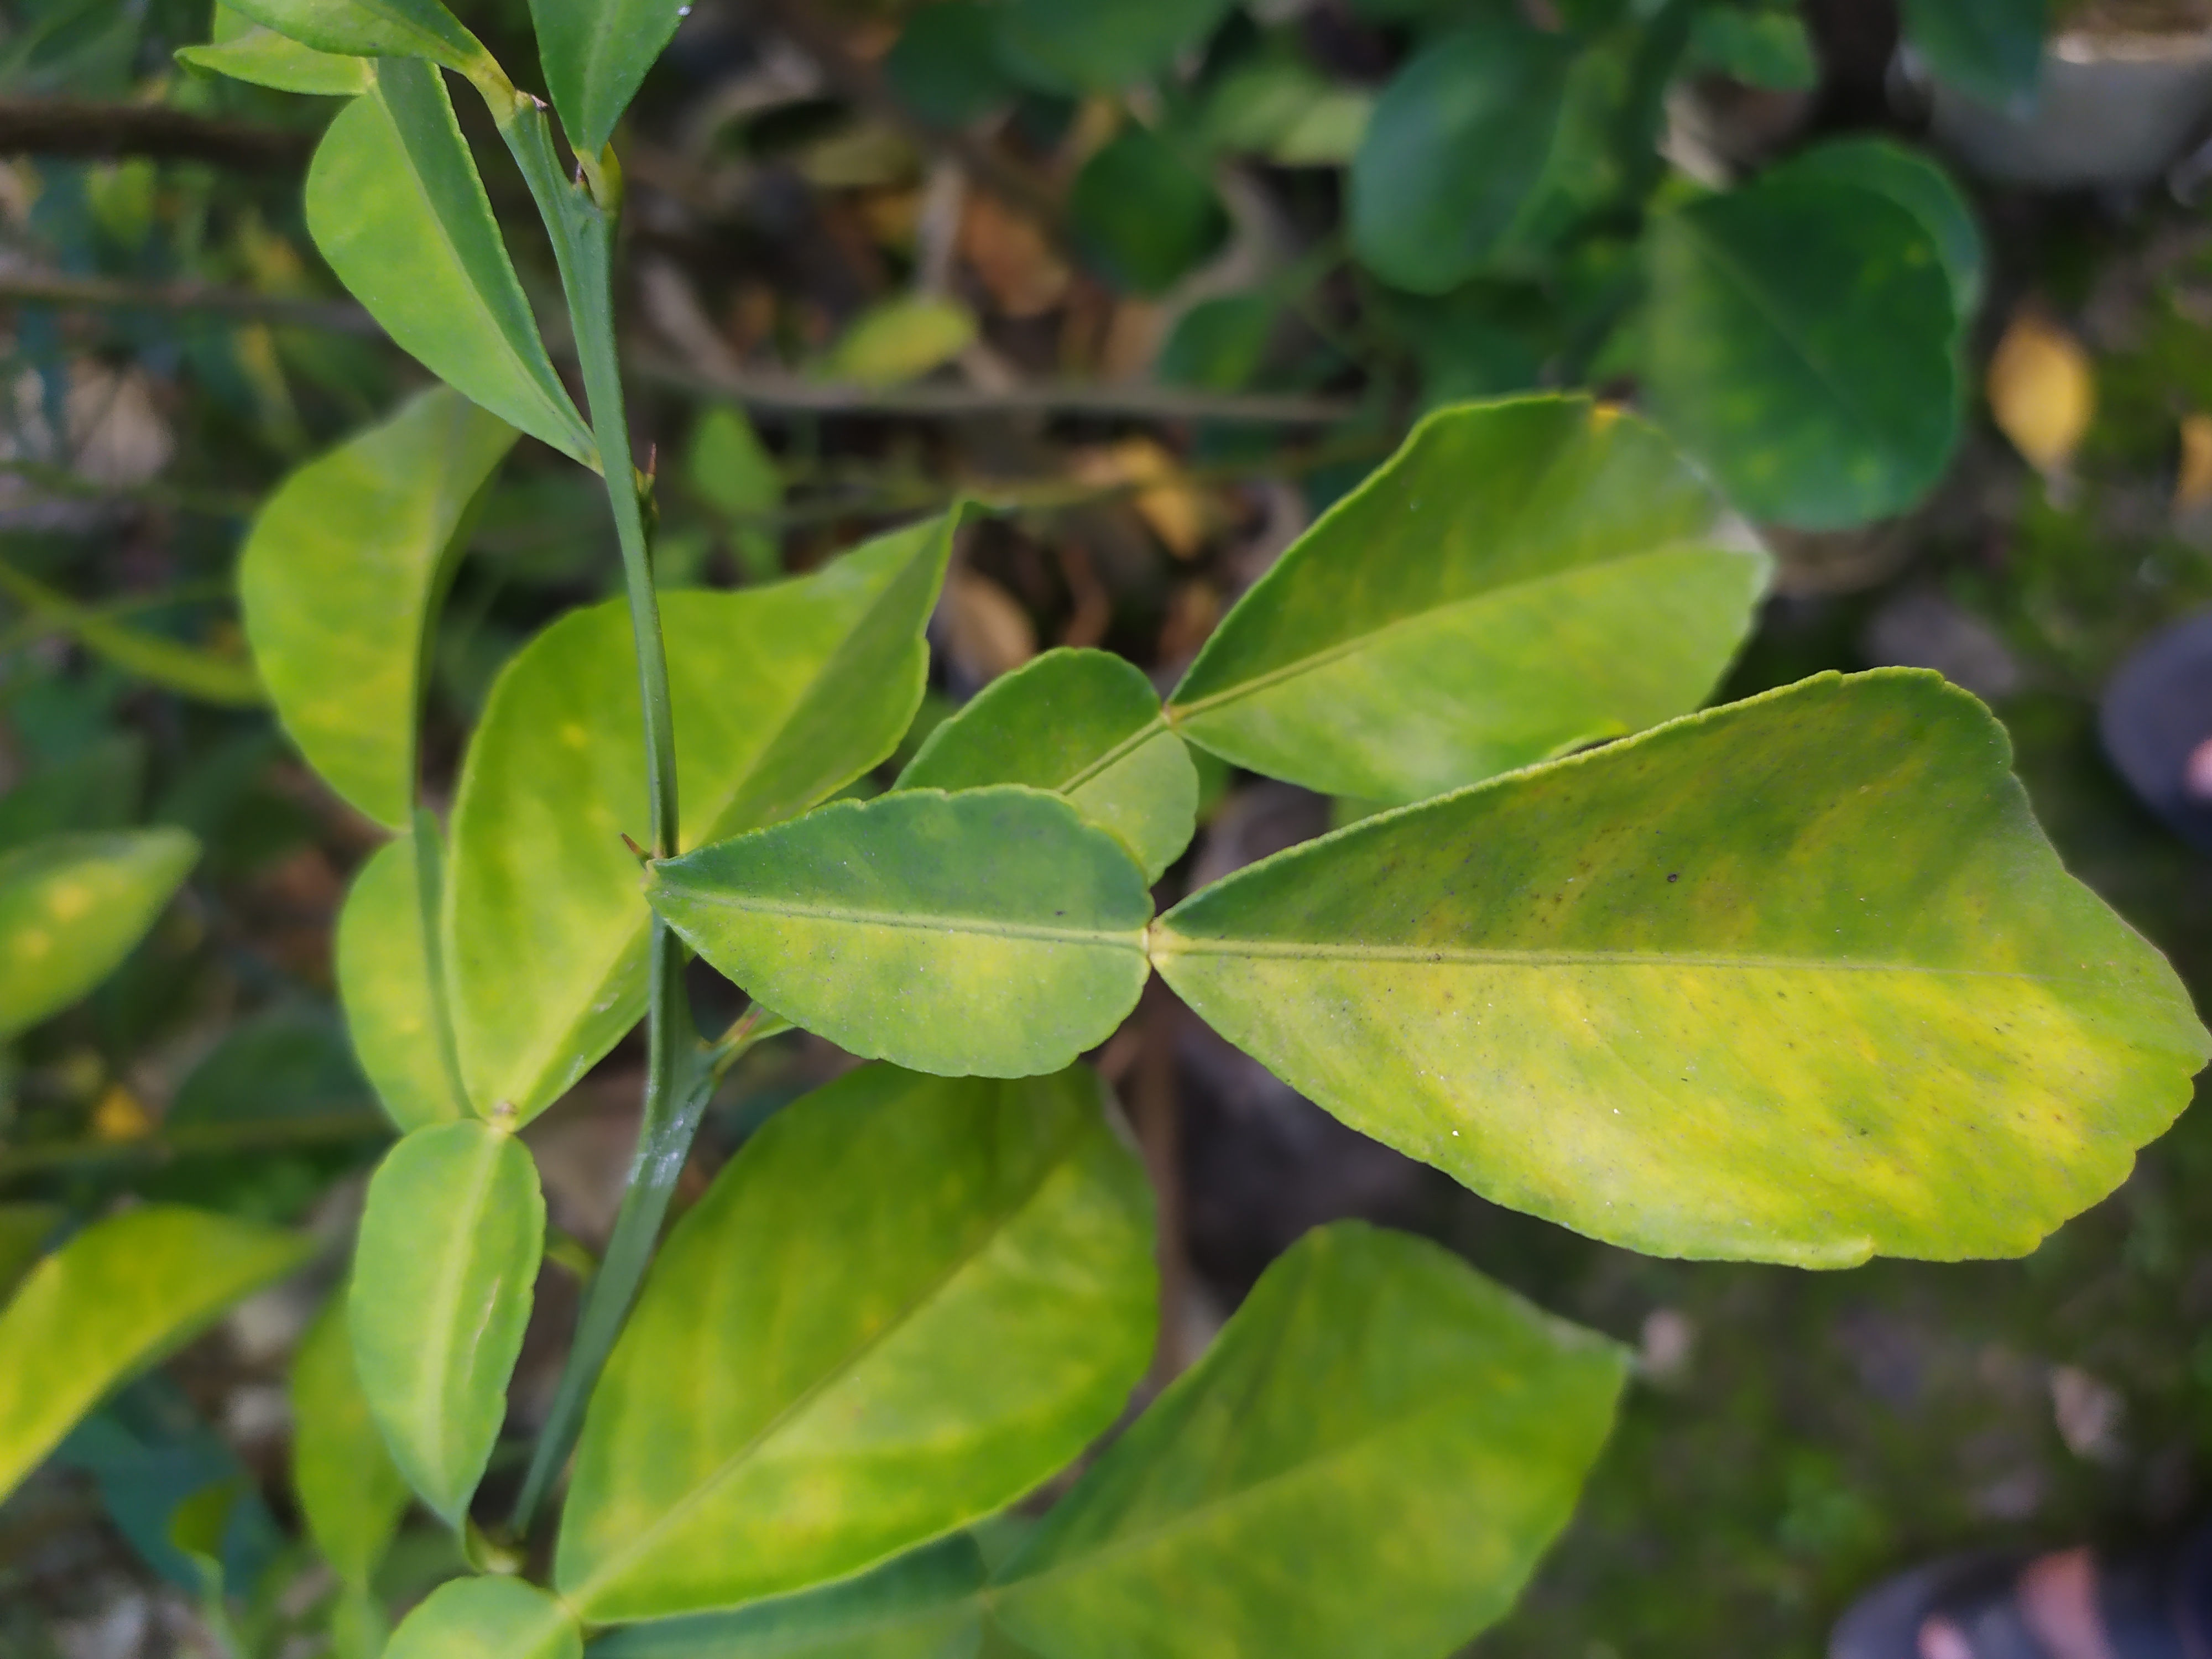
Mandarin leaf variety: Nagpuri